Kent County Cricket Club

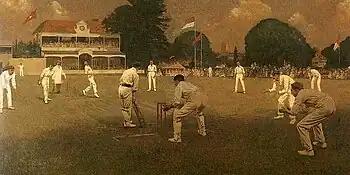
"Kent vs Lancashire at Canterbury" by Albert Chevallier Tayler, which was commissioned by Kent to celebrate their 1906 County Championship victory.

Initially the amalgamation of the clubs failed to improve performances on the pitch. The best amateurs still rarely appeared and Kent lacked a core of talented professionals to provide the team with a solid foundation. The 4th Lord Harris was elected to the General Committee in 1870 and became captain and secretary in 1875. He set about reforming the club with an "energetic administration", although performances improved only slowly at first and when the County Championship was formerly established in 1890 Kent were initially able to finish only in mid table.